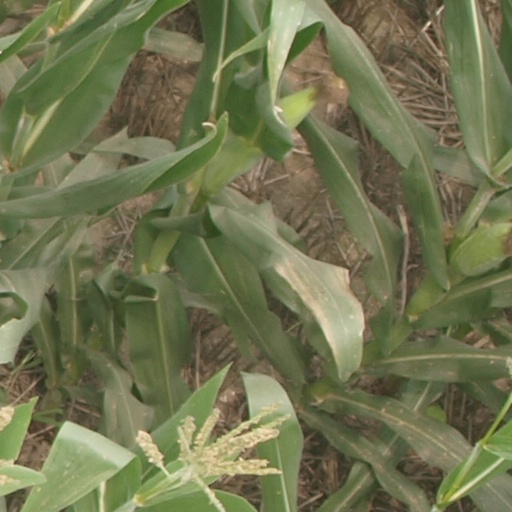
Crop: maize; corn